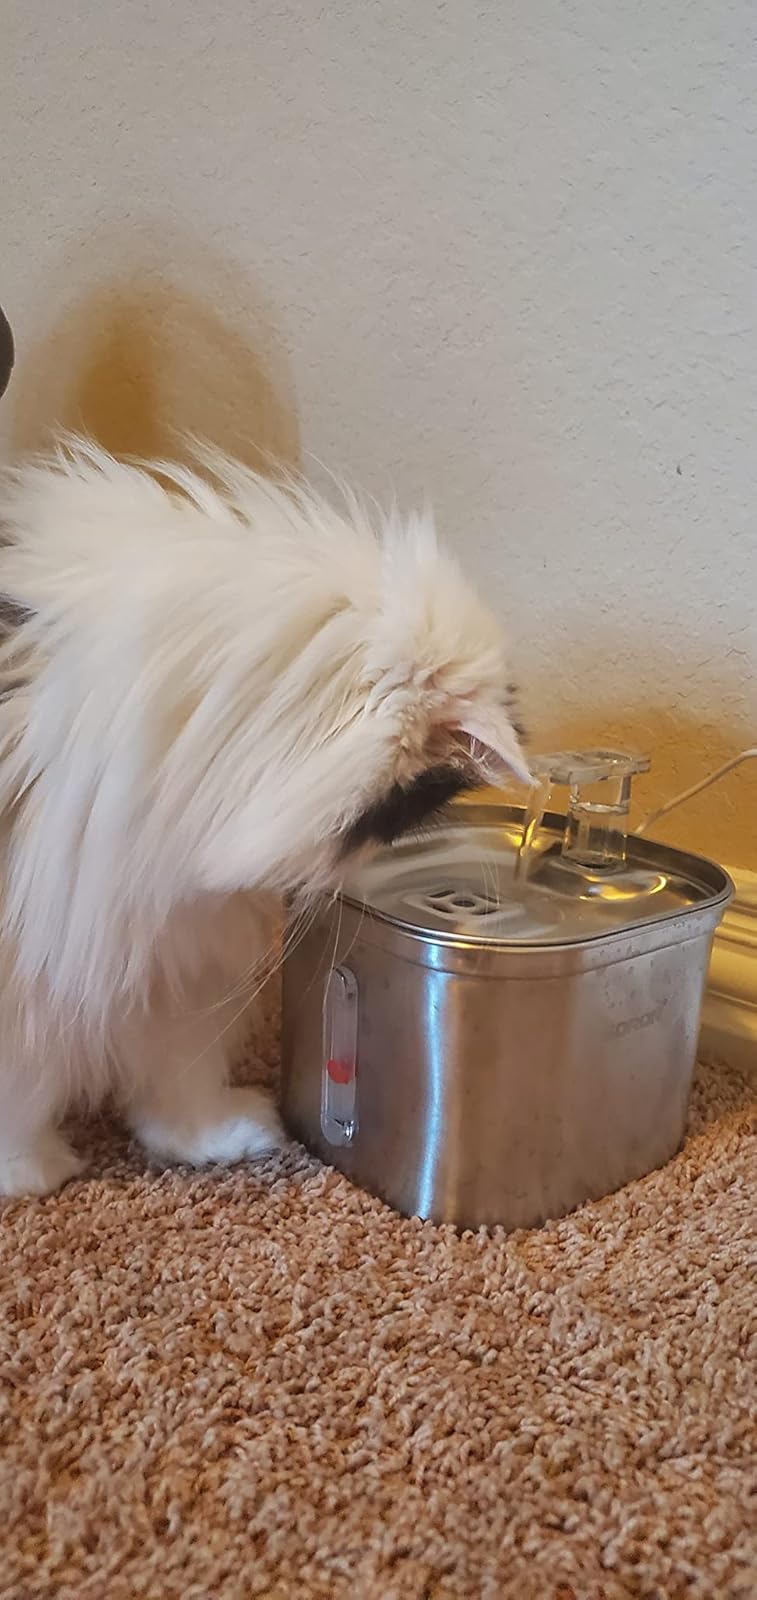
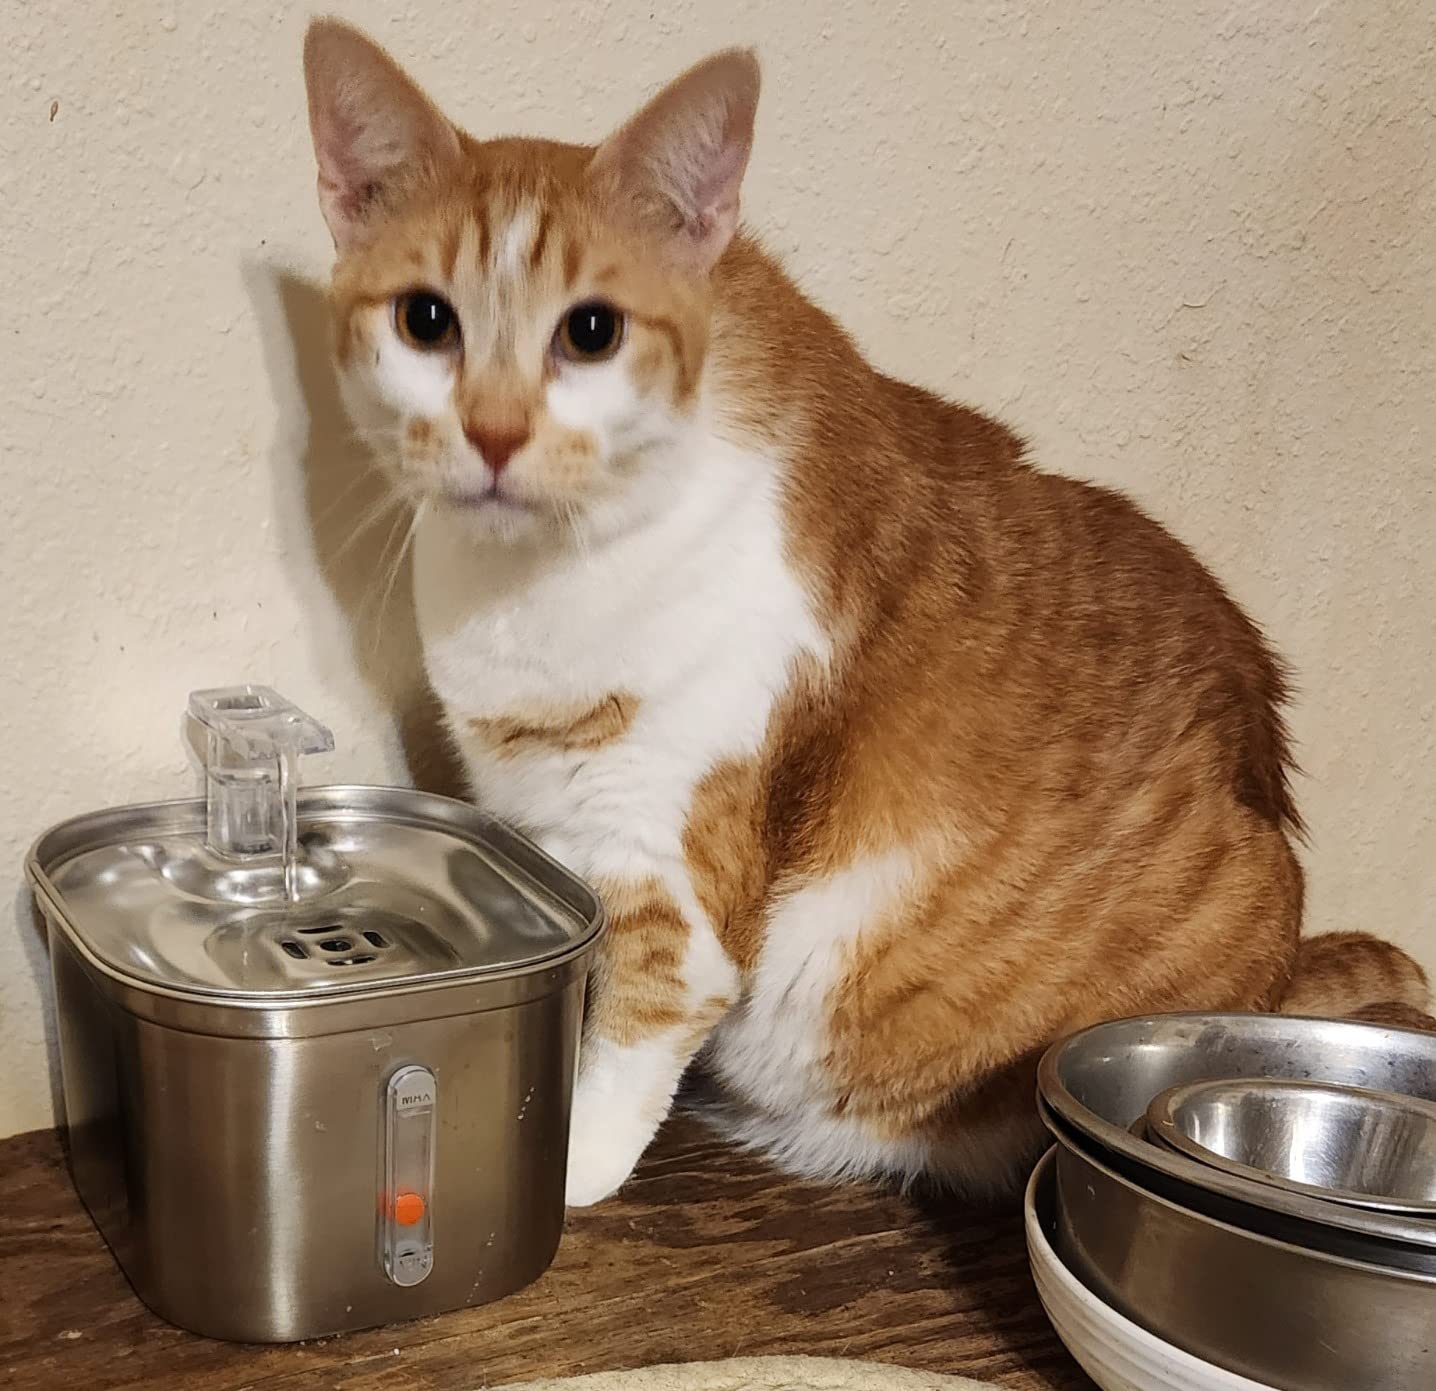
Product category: items_bowl
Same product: yes